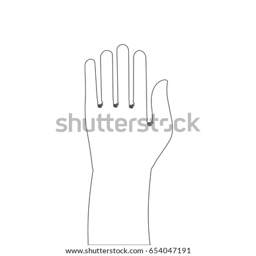
hand outline simple vector illustration with a wide range of applications .